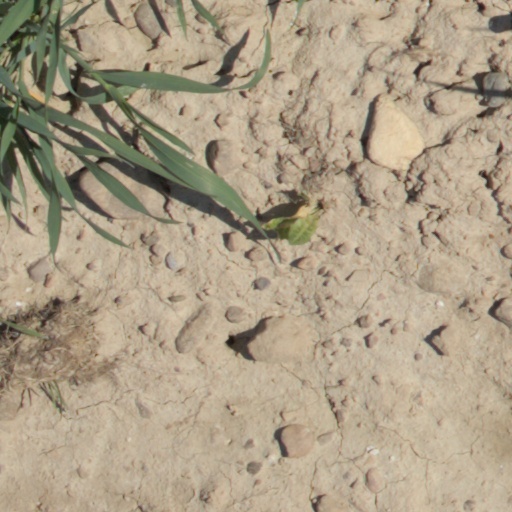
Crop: wheat